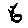
Label: 6